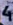
Number: 4